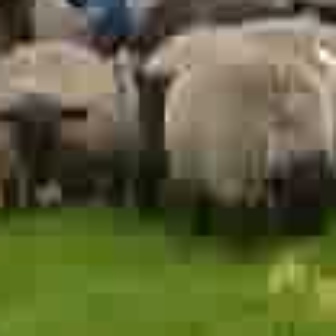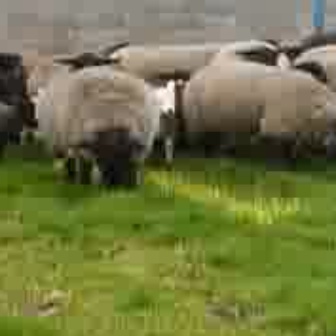
  Please identify the target specified by the bounding box [126,38,327,238] in the first image and locate it in the second image. Return the coordinates in [x_min,y_min,x_max,y_max] format.
Answer: [30,64,156,190]